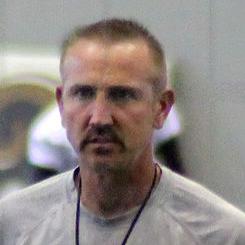
Age: 51